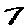
Label: 7